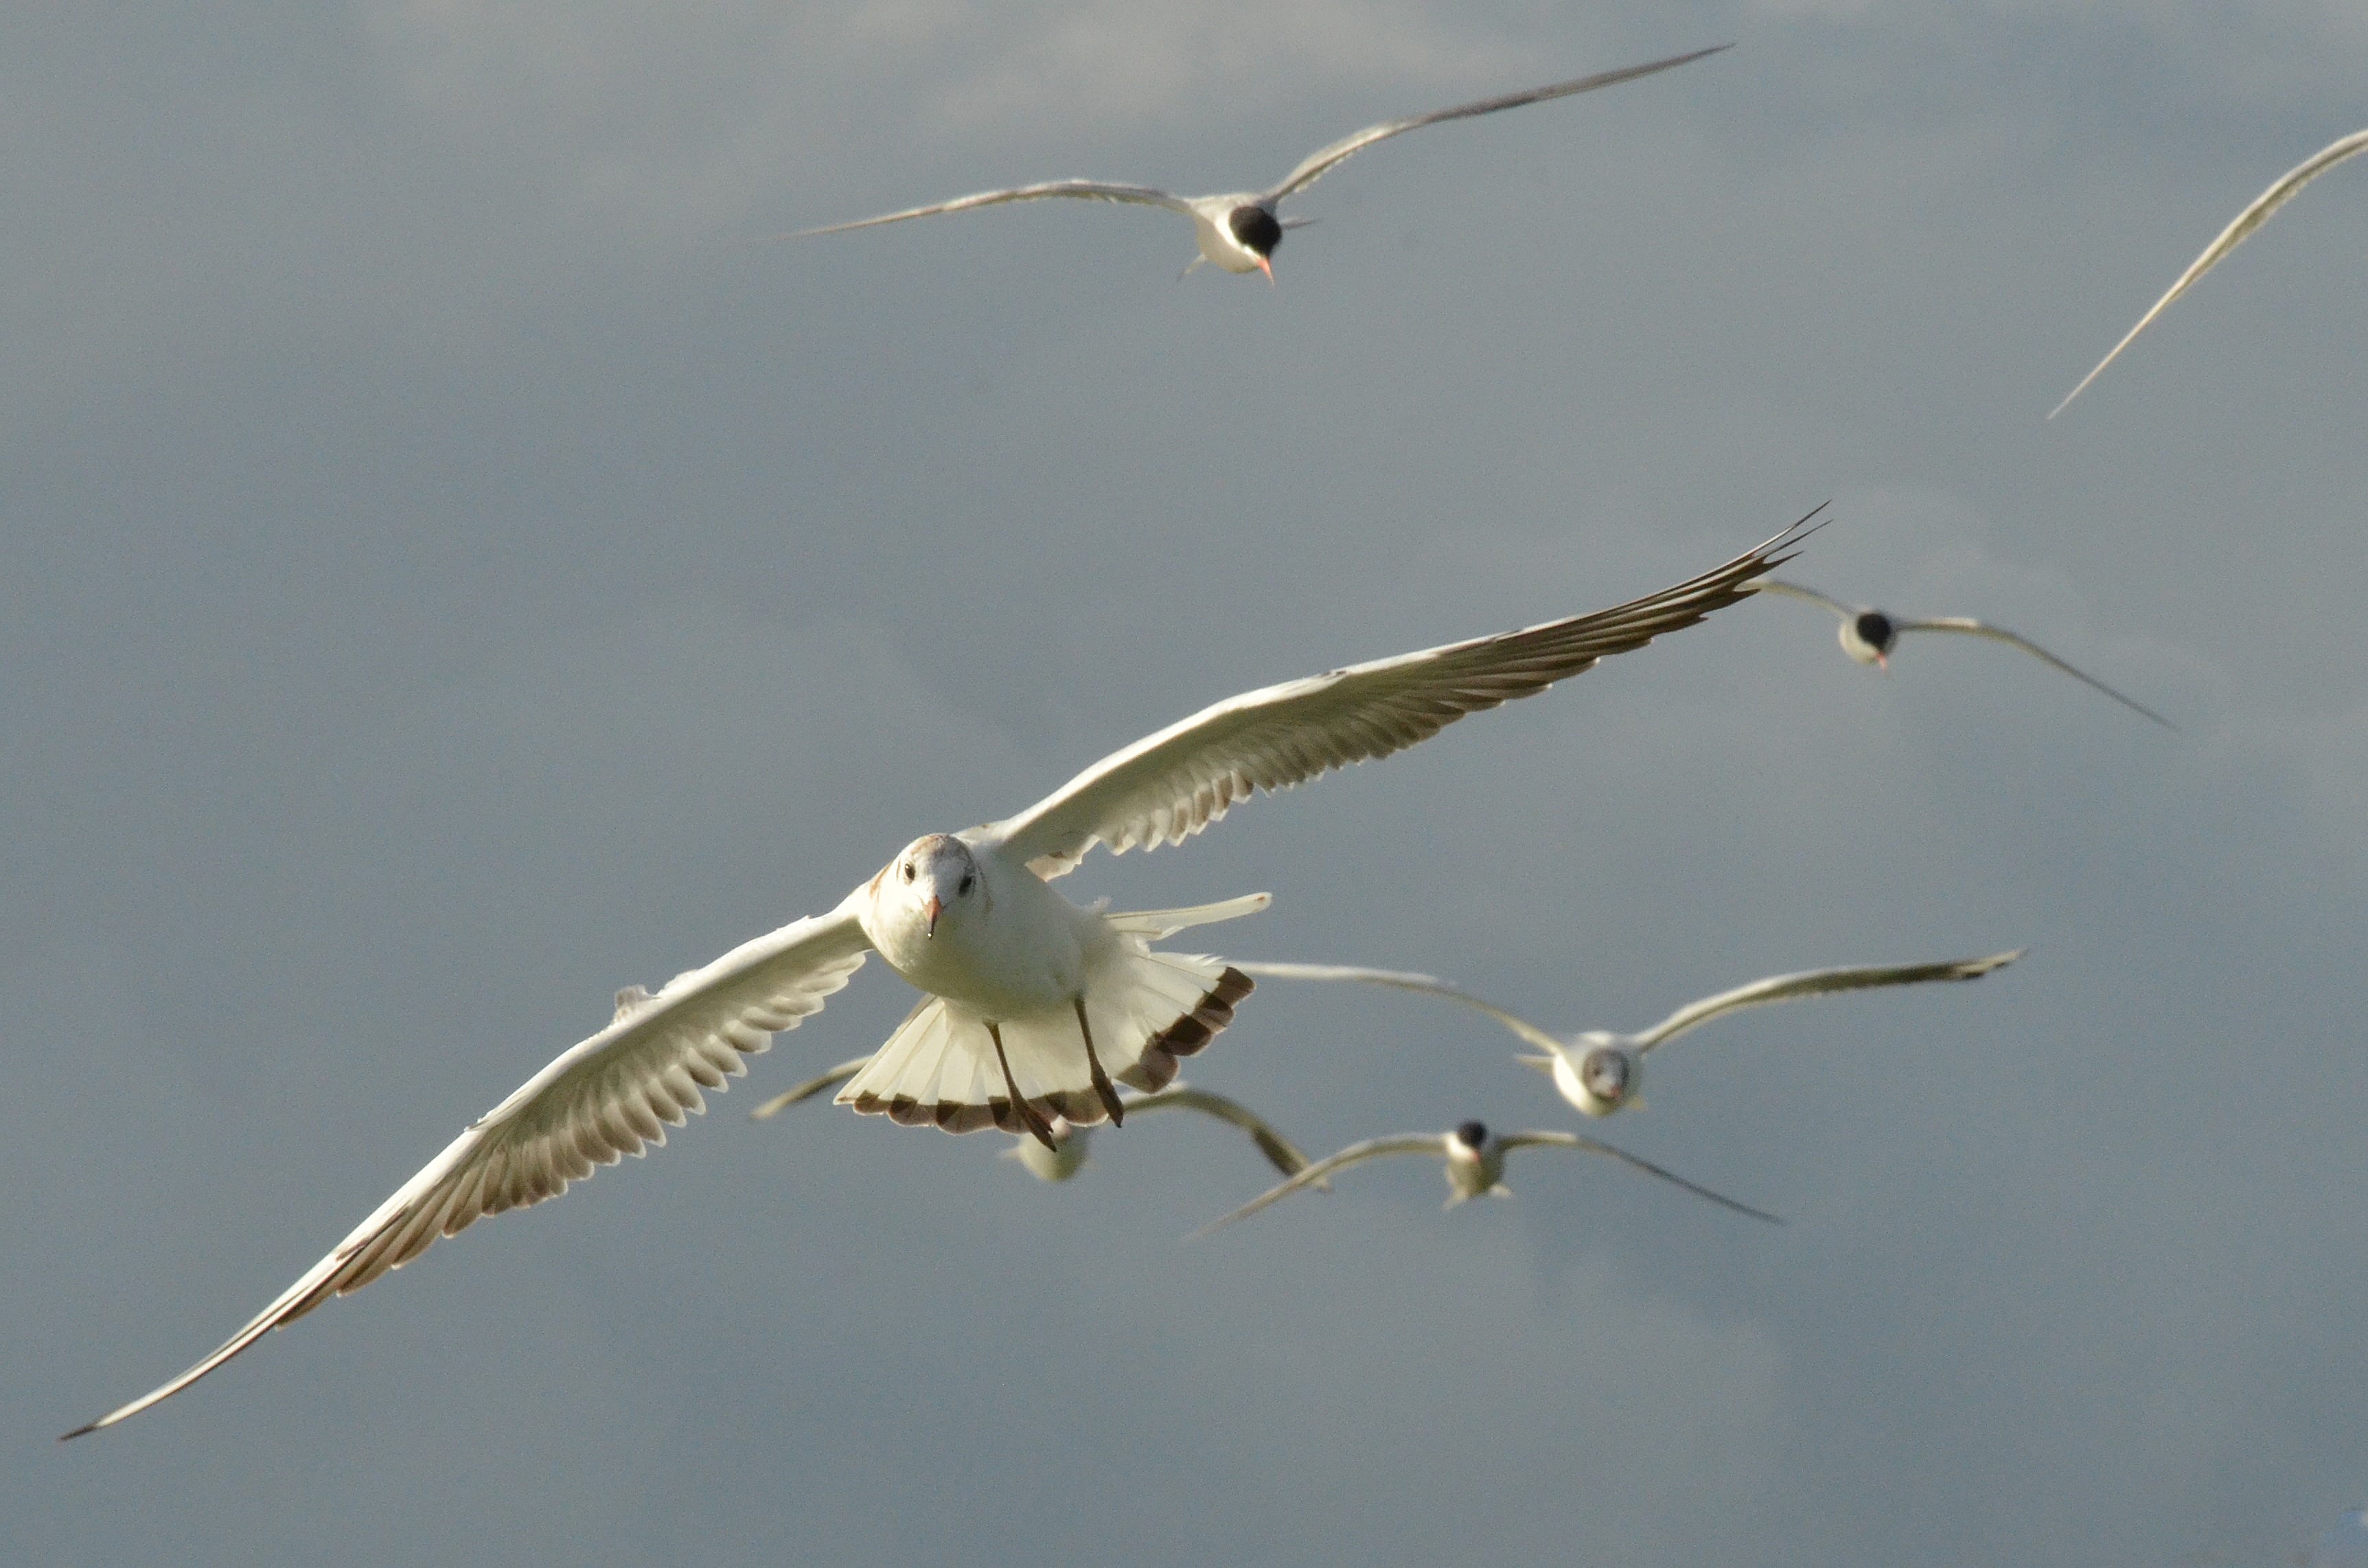
bird, wing, air, seabird, fly, seagull, gull, beak, flight, fauna, vertebrate, shorebird, bird migration, charadriiformes, animal migration, accipitriformes